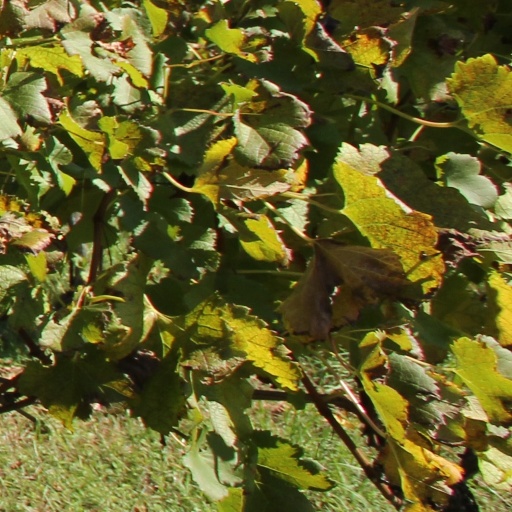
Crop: grape